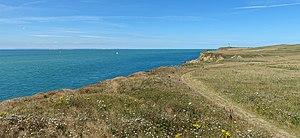
Le cap Gris-Nez et les côtes anglaises
Cet article contient des informations sur la traversée de la Manche à la nage. Les courants, les méduses, la navigation, la pollution, les conditions météorologiques et la froideur de l'eau lui valent son surnom de l'« Everest de la natation ».